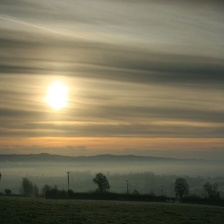
Cloud type: Cirrostratus